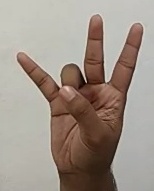
ASL sign: 7